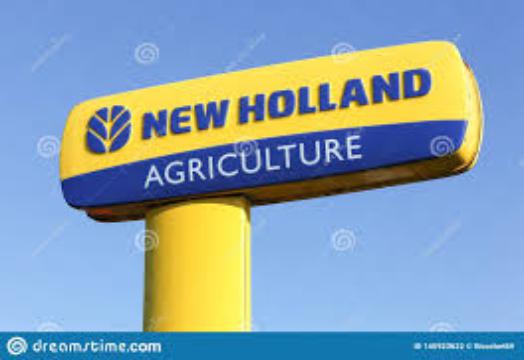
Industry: Others